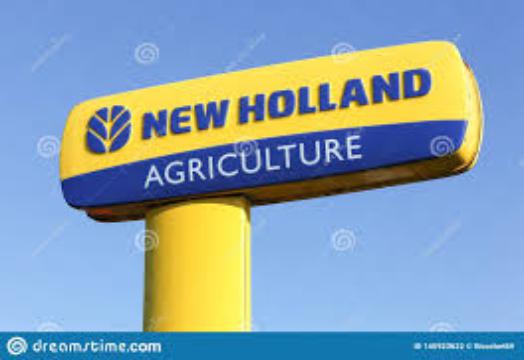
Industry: Others